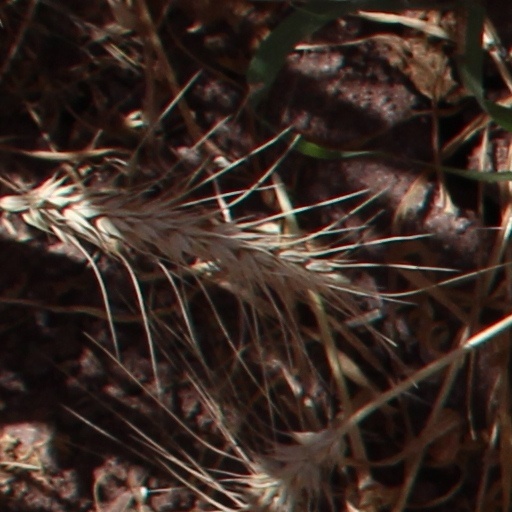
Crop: wheat